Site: brandenburg
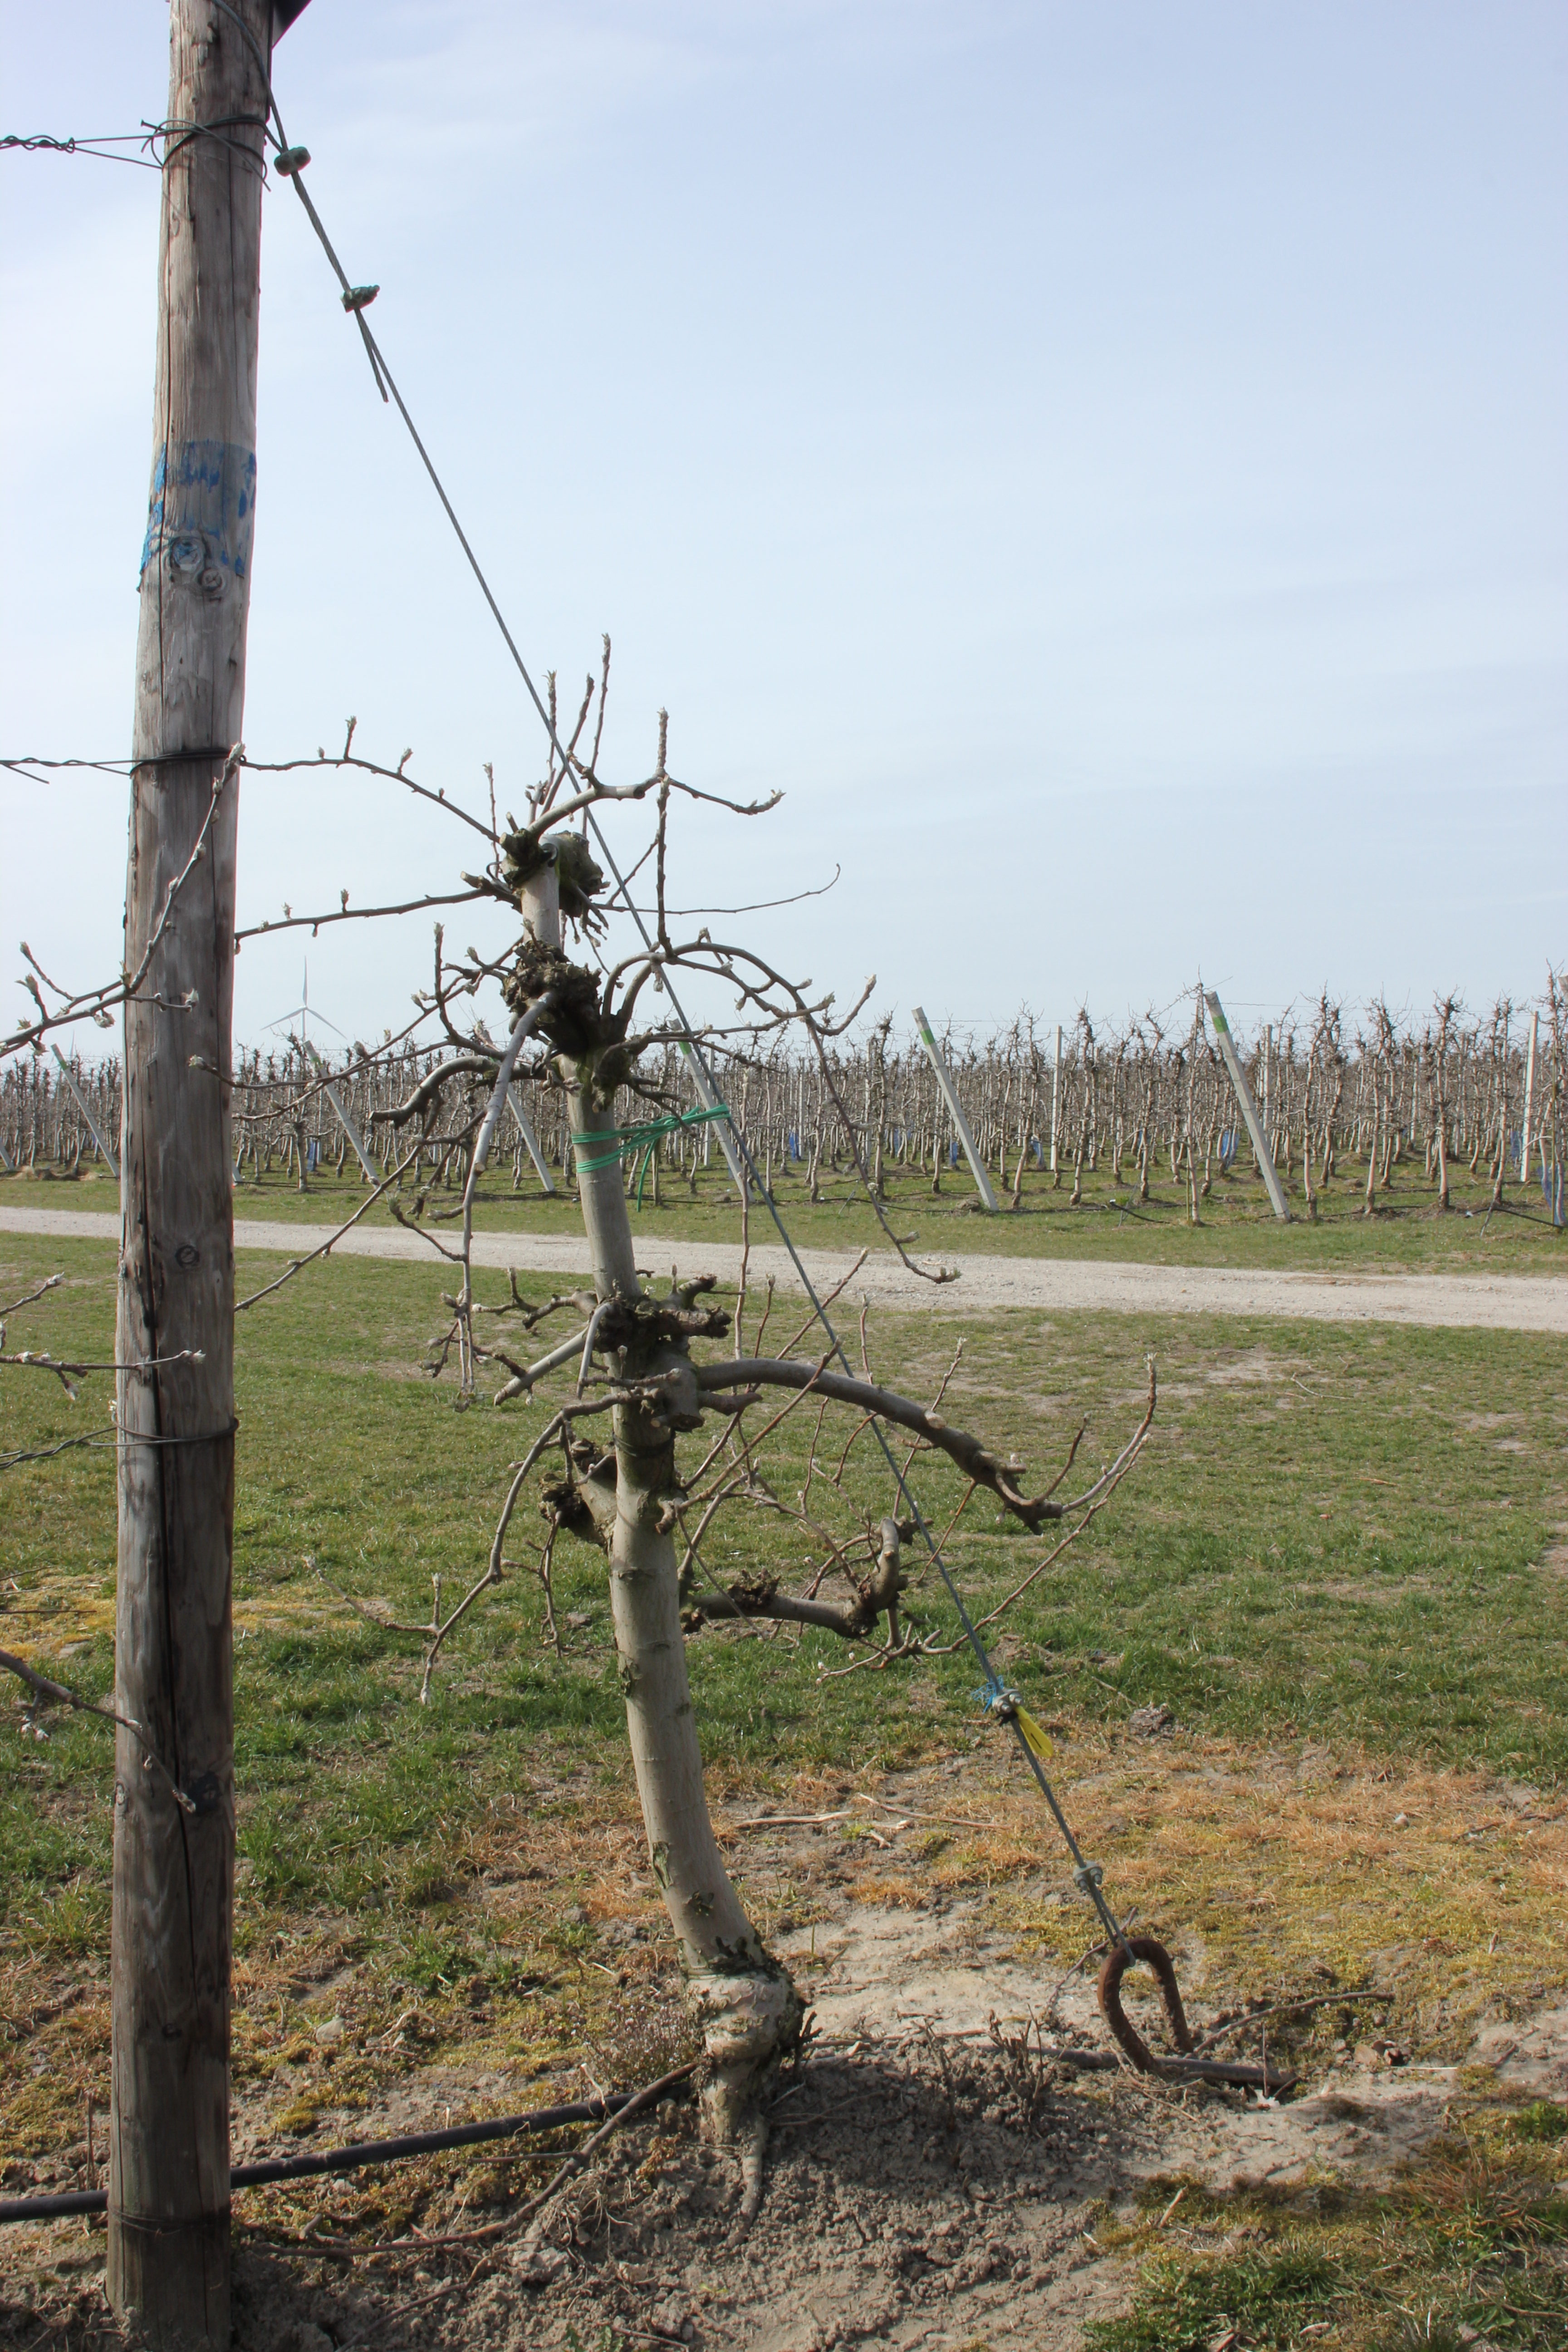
Growth stage (BBCH 54): Inflorescence emergence